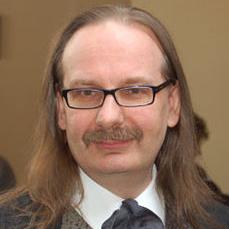
Age: 47